Dominique Pinon

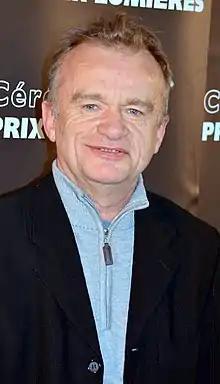
Pinon in 2015

Dominique Pinon (born 4 March 1955) is a French actor. He is known for appearing in films directed by Jean-Pierre Jeunet, often playing eccentric or grotesque characters.